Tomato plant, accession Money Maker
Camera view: vertical (180 deg); turntable rotation: 150 degrees
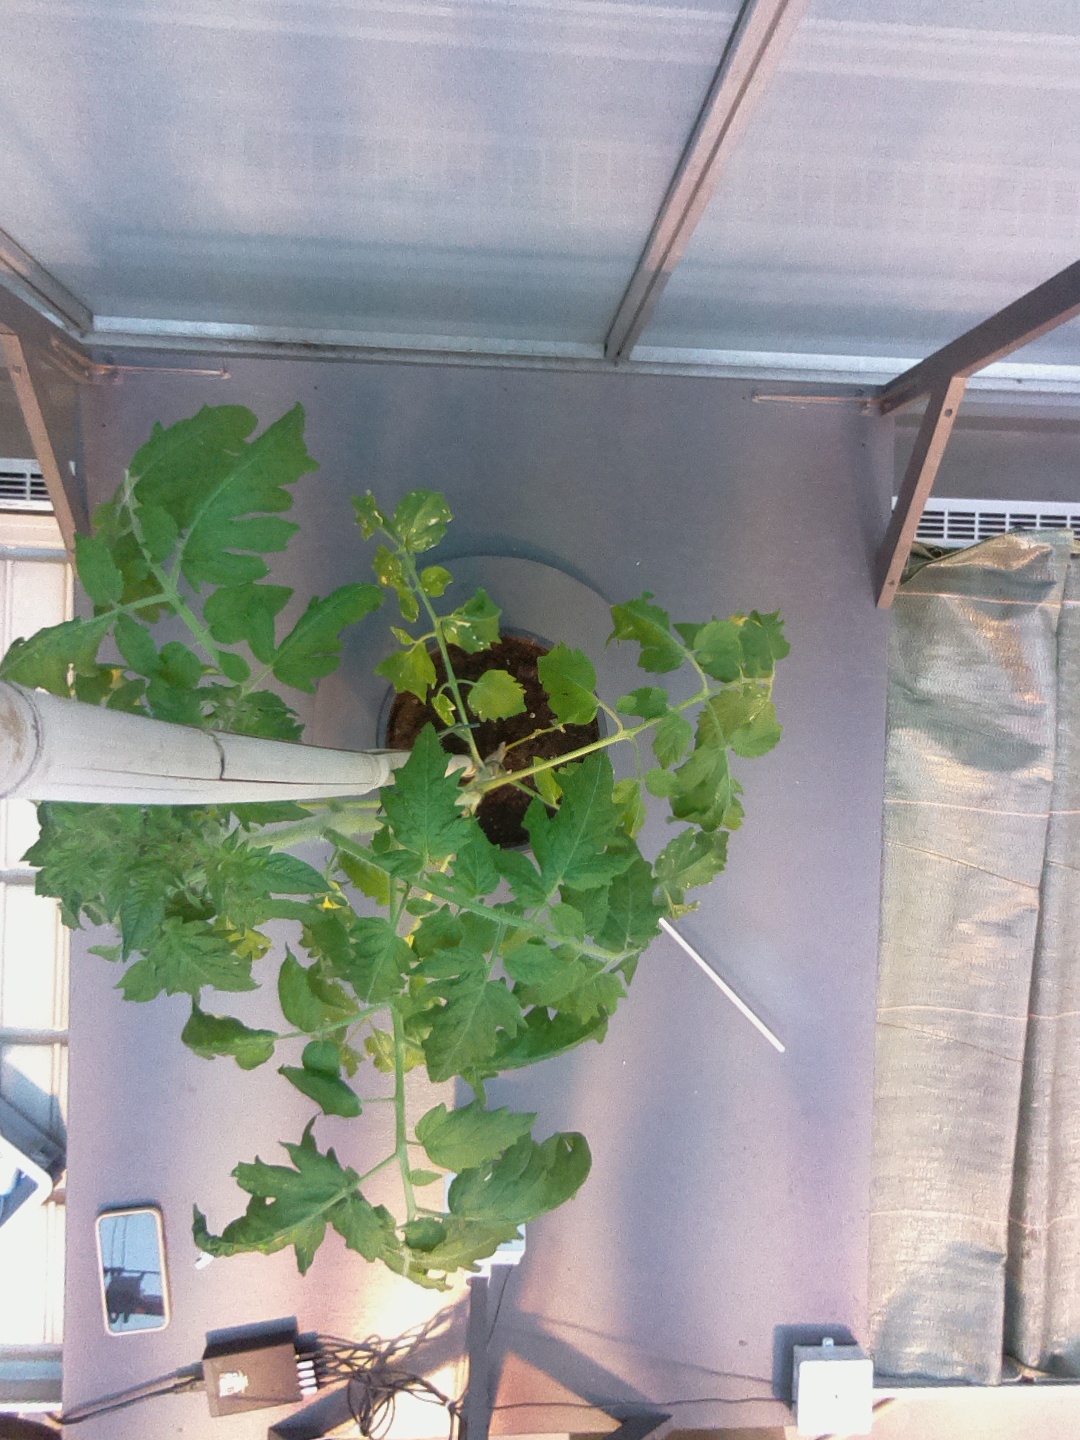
BBCH growth stage 67: Full flowering, 70%-80% of flowers open, more petals falling